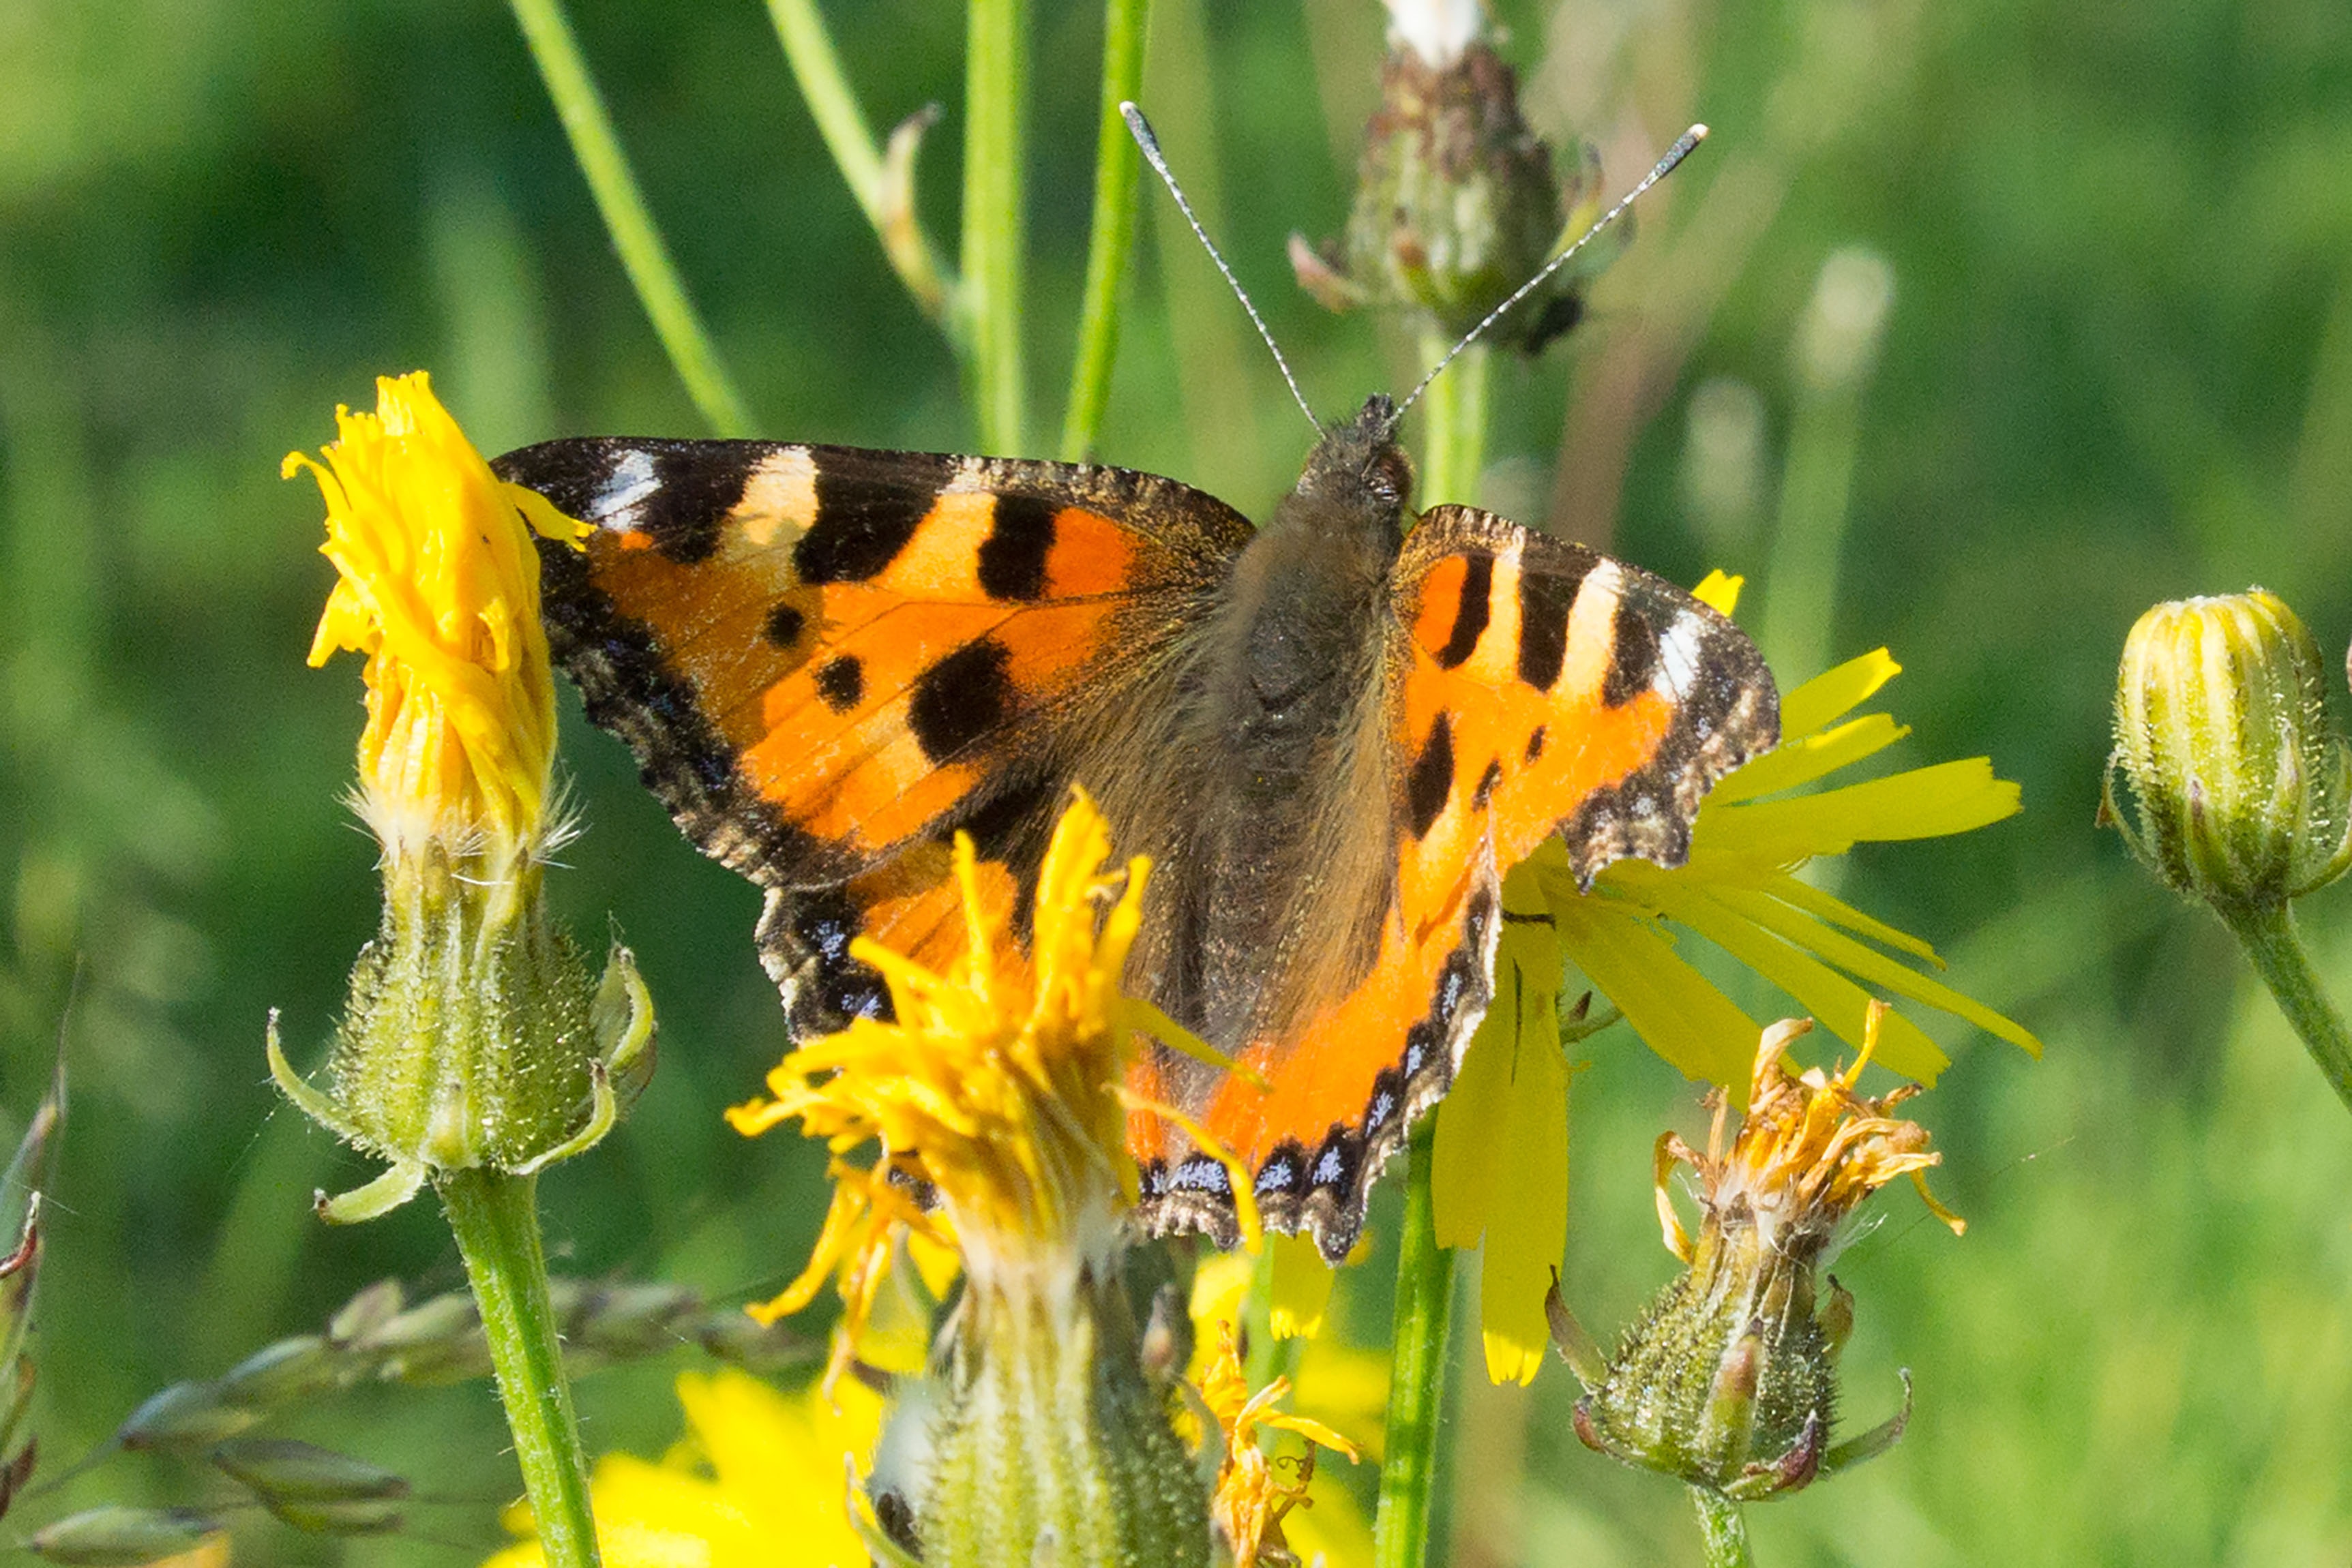
nature, meadow, prairie, flower, summer, wildlife, insect, botany, butterfly, yellow, flora, fauna, invertebrate, wildflower, flowers, monarch butterfly, nectar, macro photography, arthropod, pollinator, moths and butterflies, lycaenid